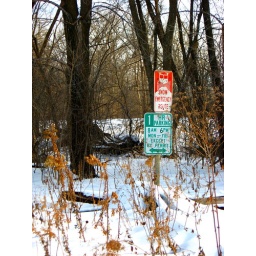
These two signs were randomly posted in a grassy/wooded patch of land completely surrounded by railroad tracks...not a road in sight.